James Hickey (soldier)

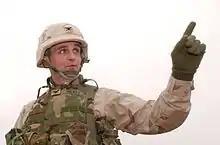
Colonel James Hickey, explaining Operation Red Dawn to reporters near Tikrit, Iraq, December 2003.

James B. Hickey (born October 1, 1960) is a retired U.S. Army colonel. In December 2003, he led Operation Red Dawn, the U.S. military effort that captured Saddam Hussein near Tikrit, Iraq.